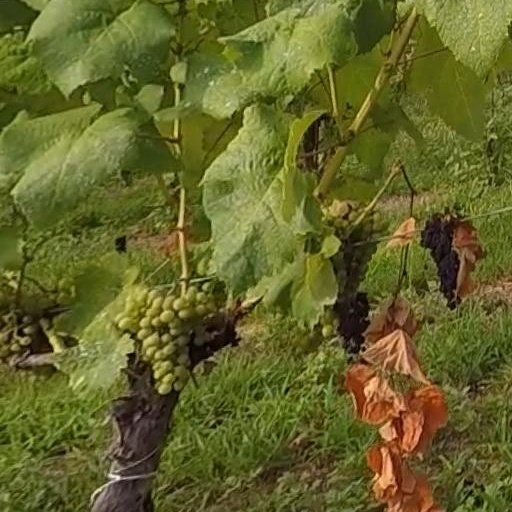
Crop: grape